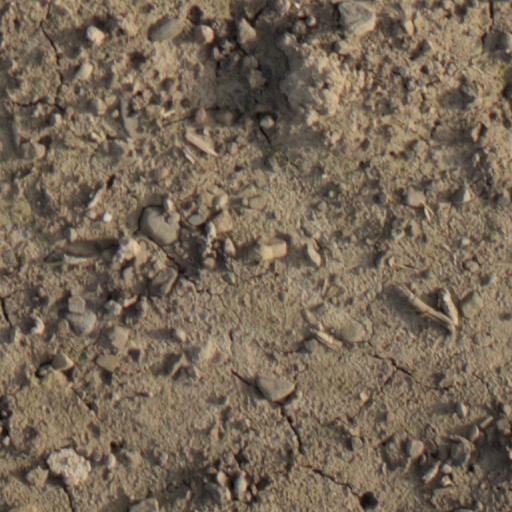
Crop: wheat